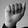
ASL letter: A